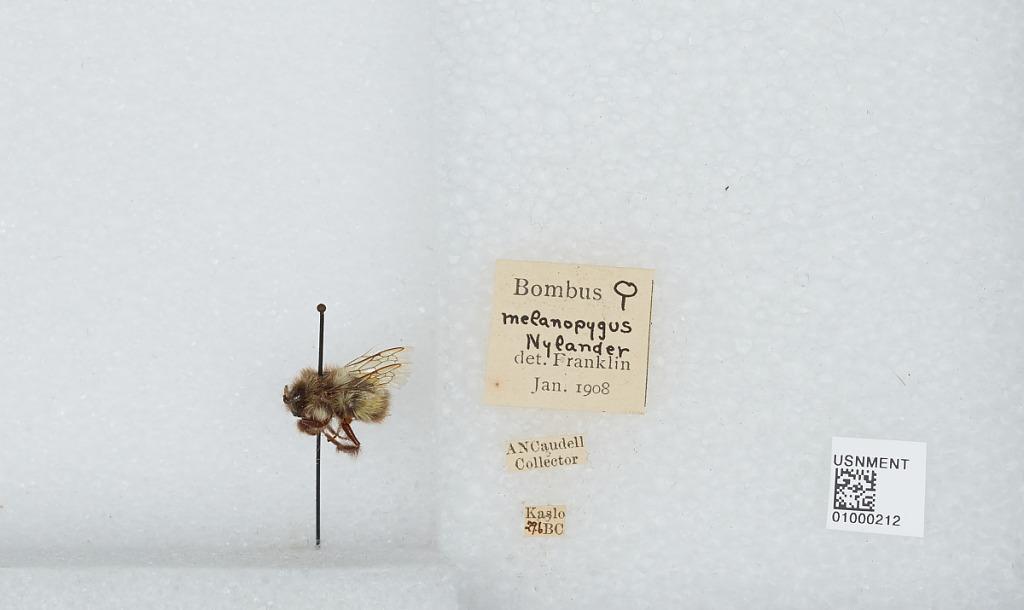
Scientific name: Bombus (Pyrobombus) melanopygus Nylander
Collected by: A. Caudell
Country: Canada
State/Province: British Columbia
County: Regional District of Central Kootenay
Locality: Kaslo
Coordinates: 49.9133, -116.911
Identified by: Franklin